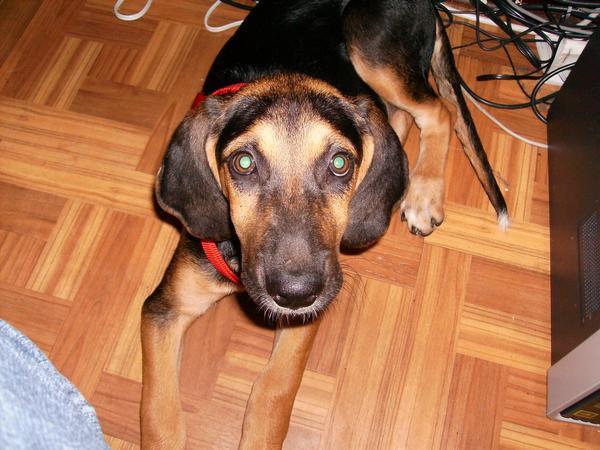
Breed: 225-n000062-black_and_tan_coonhound